Afghanistan

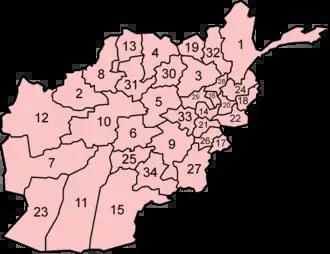
Afghanistan is divided into 34 provinces, which are further divided into a number of districts.

The Taliban government is led by supreme leader Hibatullah Akhundzada and acting prime minister Hasan Akhund, who took office on 7 September 2021. Akhund is one of the four founders of the Taliban and was a deputy prime minister of the previous emirate; his appointment was seen as a compromise between moderates and hardliners. A new, all-male cabinet was formed, which included Abdul Hakim Haqqani as minister of justice. On 20 September 2021, United Nations Secretary-General António Guterres received a letter from acting minister of foreign affairs Amir Khan Muttaqi to formally claim Afghanistan's seat as a member state for their official spokesman in Doha, Suhail Shaheen. The United Nations did not recognize the previous Taliban government and chose to work with the then government-in-exile instead.